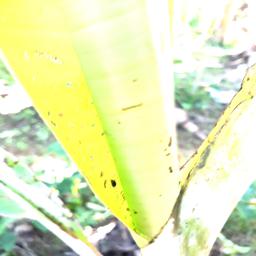
Label: BANANA APHIDS